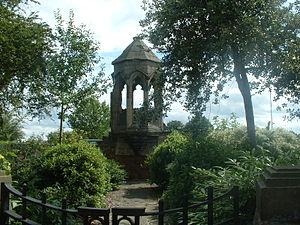
L'abbaye de Saint-Pierre et Saint-Paul, communément connue comme l'abbaye de Shrewsbury, est un ancien monastère bénédictin situé à Shrewsbury, le chef-lieu du Shropshire, en Angleterre.